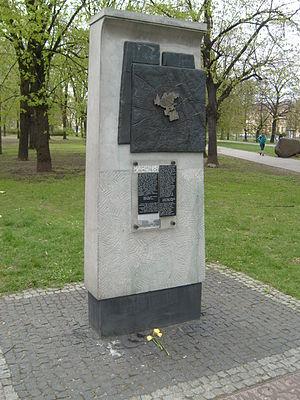
Ulica Władysława Andersa est une voie de l'arrondissement de Śródmieście à Varsovie.